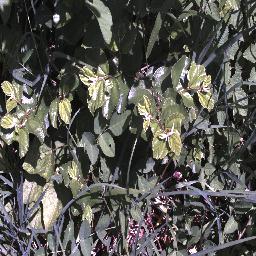
Label: chinee_apple